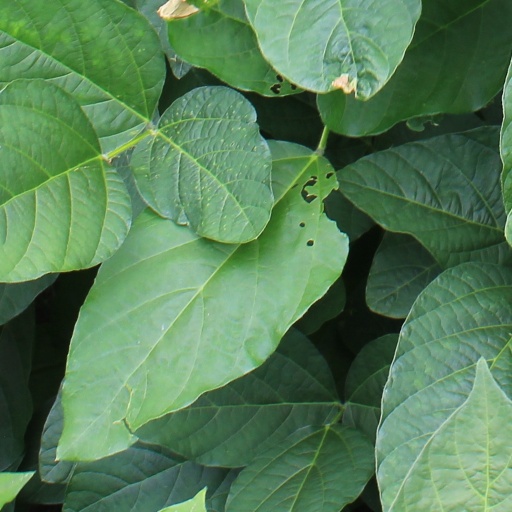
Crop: soybean